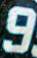
Number: 9